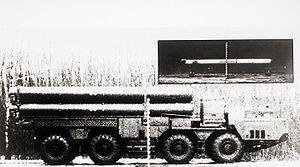
Le RK-55 Granat désignation OTAN SSC-X-4 « Slingshot » et GRAU 3K10, était un missile de croisière soviétique basé à terre et porteur d'une ogive nucléaire. Conçu par le bureau Novator, il était sur le point d'entrer en service en 1987, quand finalement de telles armes furent bannies par le traité sur les forces nucléaires à portée intermédiaire. Une version lancée depuis les tubes lance-torpilles de sous-marins, le S-10 Granat, a apparemment été convertie afin d'emporter une charge conventionnelle et est toujours en service de nos jours.